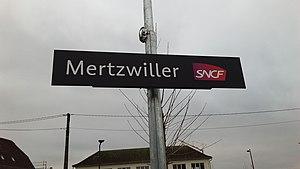
Panneau en Gare de Mertzwiller.
La gare de Mertzwiller est une gare ferroviaire française de la ligne de Haguenau à Hargarten - Falck, située sur le territoire de la commune de Mertzwiller, dans le département du Bas-Rhin, en région Grand Est.